Judaea (Roman province)

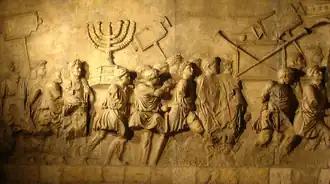
The spoils of the Jerusalem Temple, carried in triumph after the First Jewish–Roman War, as depicted on the Arch of Titus

After Gallus' defeat, a provisional government was formed in Jerusalem, appointing military commanders across the country. Soon Emperor Nero tasked Vespasian with suppressing the revolt, and in 67 CE, he launched a campaign in Galilee, besieging and destroying rebel strongholds such as Yodfat, Tarichaea, and Gamla. Meanwhile, Jerusalem became overcrowded with refugees and rebels. Inside the city, internal Jewish factions clashed as Zealots seized power, overthrew the moderate government, and invited the Idumeans, who massacred opposition leaders and consolidated their control. By 68 CE, Vespasian had secured Galilee and parts of Judea, aiming to isolate Jerusalem. However, Nero's suicide in 68 CE plunged Rome into civil war (the "Year of the Four Emperors"). In 69 CE, Vespasian was proclaimed emperor and left for Rome, entrusting command to his son Titus, who prepared to crush the remaining Jewish resistance.